Brampton Arts Walk of Fame

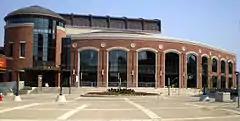
Rose Theatre Brampton, and Garden Square, which hosted the inaugural induction event.

The Brampton Arts Walk of Fame is an honours system located at the Rose Theatre Brampton, in Ontario, Canada. The first inductions took place in 2014, and include past and present residents of Brampton.